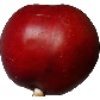
Label: nectarine